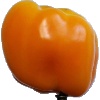
Label: yellow_pepper